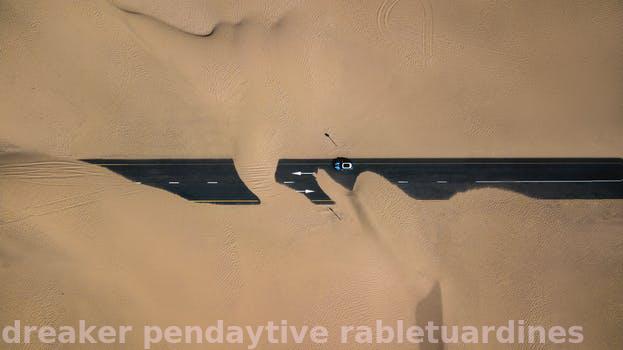
Label: Watermark